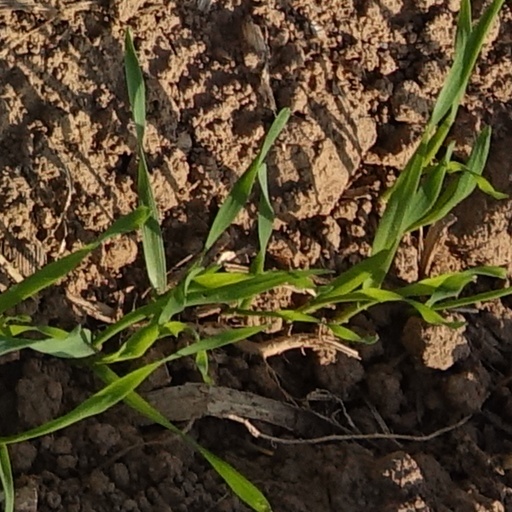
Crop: wheat